Gloweth

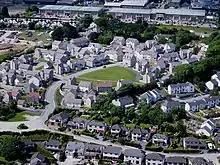
Gloweth from the air

Gloweth is a housing estate west of Treliske on the western outskirts of Truro in Cornwall, England.